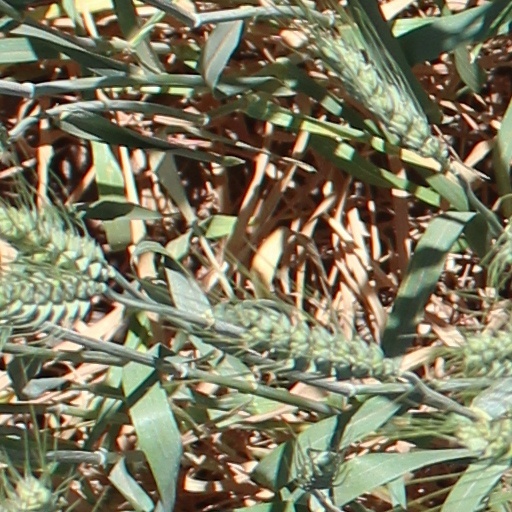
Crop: wheat